Uniforms and insignia of the Schutzstaffel

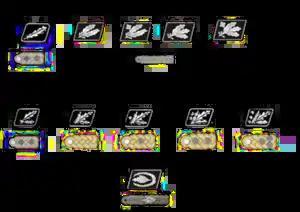
SS senior and general officer rank insignia, before (top row) and after (bottom row) April 1942

By the end of 1938, the SS had also adopted a new insignia feature of sleeve diamonds worn on the bottom of the left sleeve. Between 1939 and 1940, the SS expanded its cuffband and sleeve diamond system into a vast array of over 30 cuffbands and more than 12 sleeve diamonds.